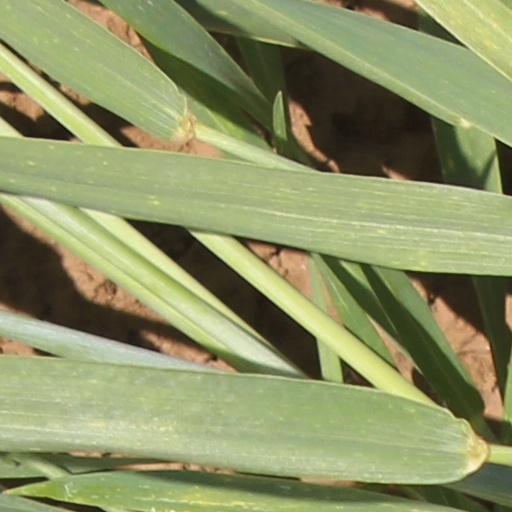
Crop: wheat